Kuroda clan

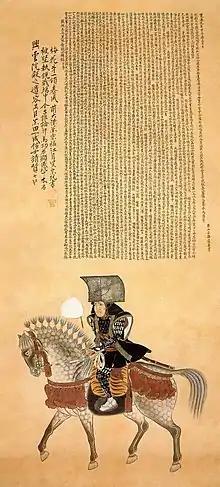
Kuroda Nagamasa on horseback

At the Battle of Sekigahara in 1600, Tokugawa Ieyasu's Eastern Army defeated Ishida Mitsunari's Western Army, and Ieyasu emerged as the dominant power figure in Japan. Kuroda Yoshitaka and his son Nagamasa supported Ieyasu in combat, and were rewarded for their service with a transfer to the Fukuoka Domain, rated at 520,000 "koku" of land.